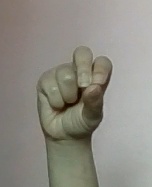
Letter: gaaf